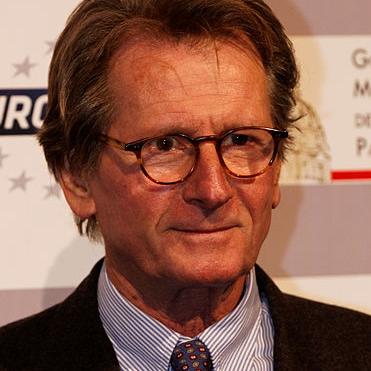
Age: 69